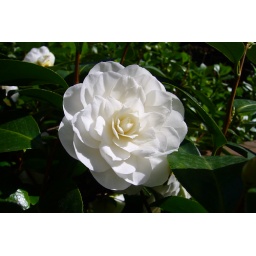
Taken in downtown Seattle - some random building plaza had a nice planting on white Camellias.